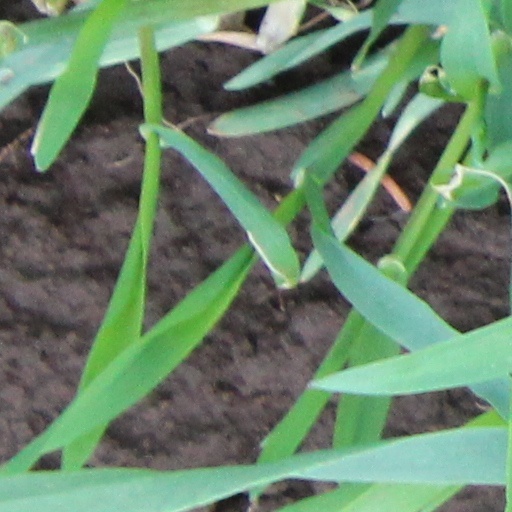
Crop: wheat